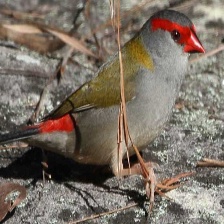
Species: RED BROWED FINCH
Scientific name: NEOCHMIA TEMPORALIS
ImageNet parent category: house_finch